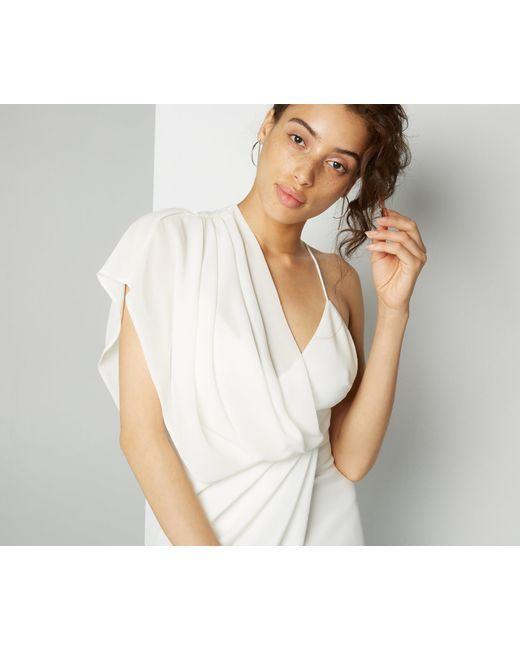
Weißes Kleid aus Baumwollkleid für Damen